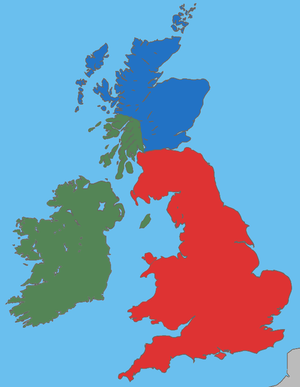
Le aos sí ou aes sídhe est un peuple ou un être surnaturel lié à la mythologie celtique des Gaëls, plus ou moins confondu avec les divinités Tuatha Dé Danann dans la littérature gaélique médiévale.
Une banshee, banshie ou bean sí est une créature féminine surnaturelle de la mythologie celtique irlandaise, considérée comme une magicienne ou une messagère de l'Autre monde. Elle est comparable à d'autres créatures mythologiques d'Europe.